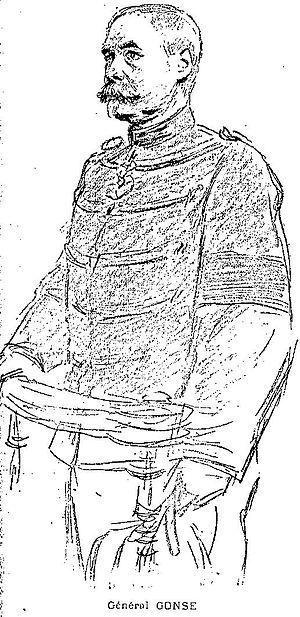
Le général Gonse, à la barre au procès Zola pendant l'affaire Dreyfus (gravure extraite de L'Illustration, 12 février 1898)
Charles-Arthur Gonse, né le 19 septembre 1838 à Paris, mort le 18 décembre 1917 à Cormeilles-en-Parisis, est général de division, sous-chef d'état-major sous l'autorité du général de Boisdeffre lors de l'affaire Dreyfus.